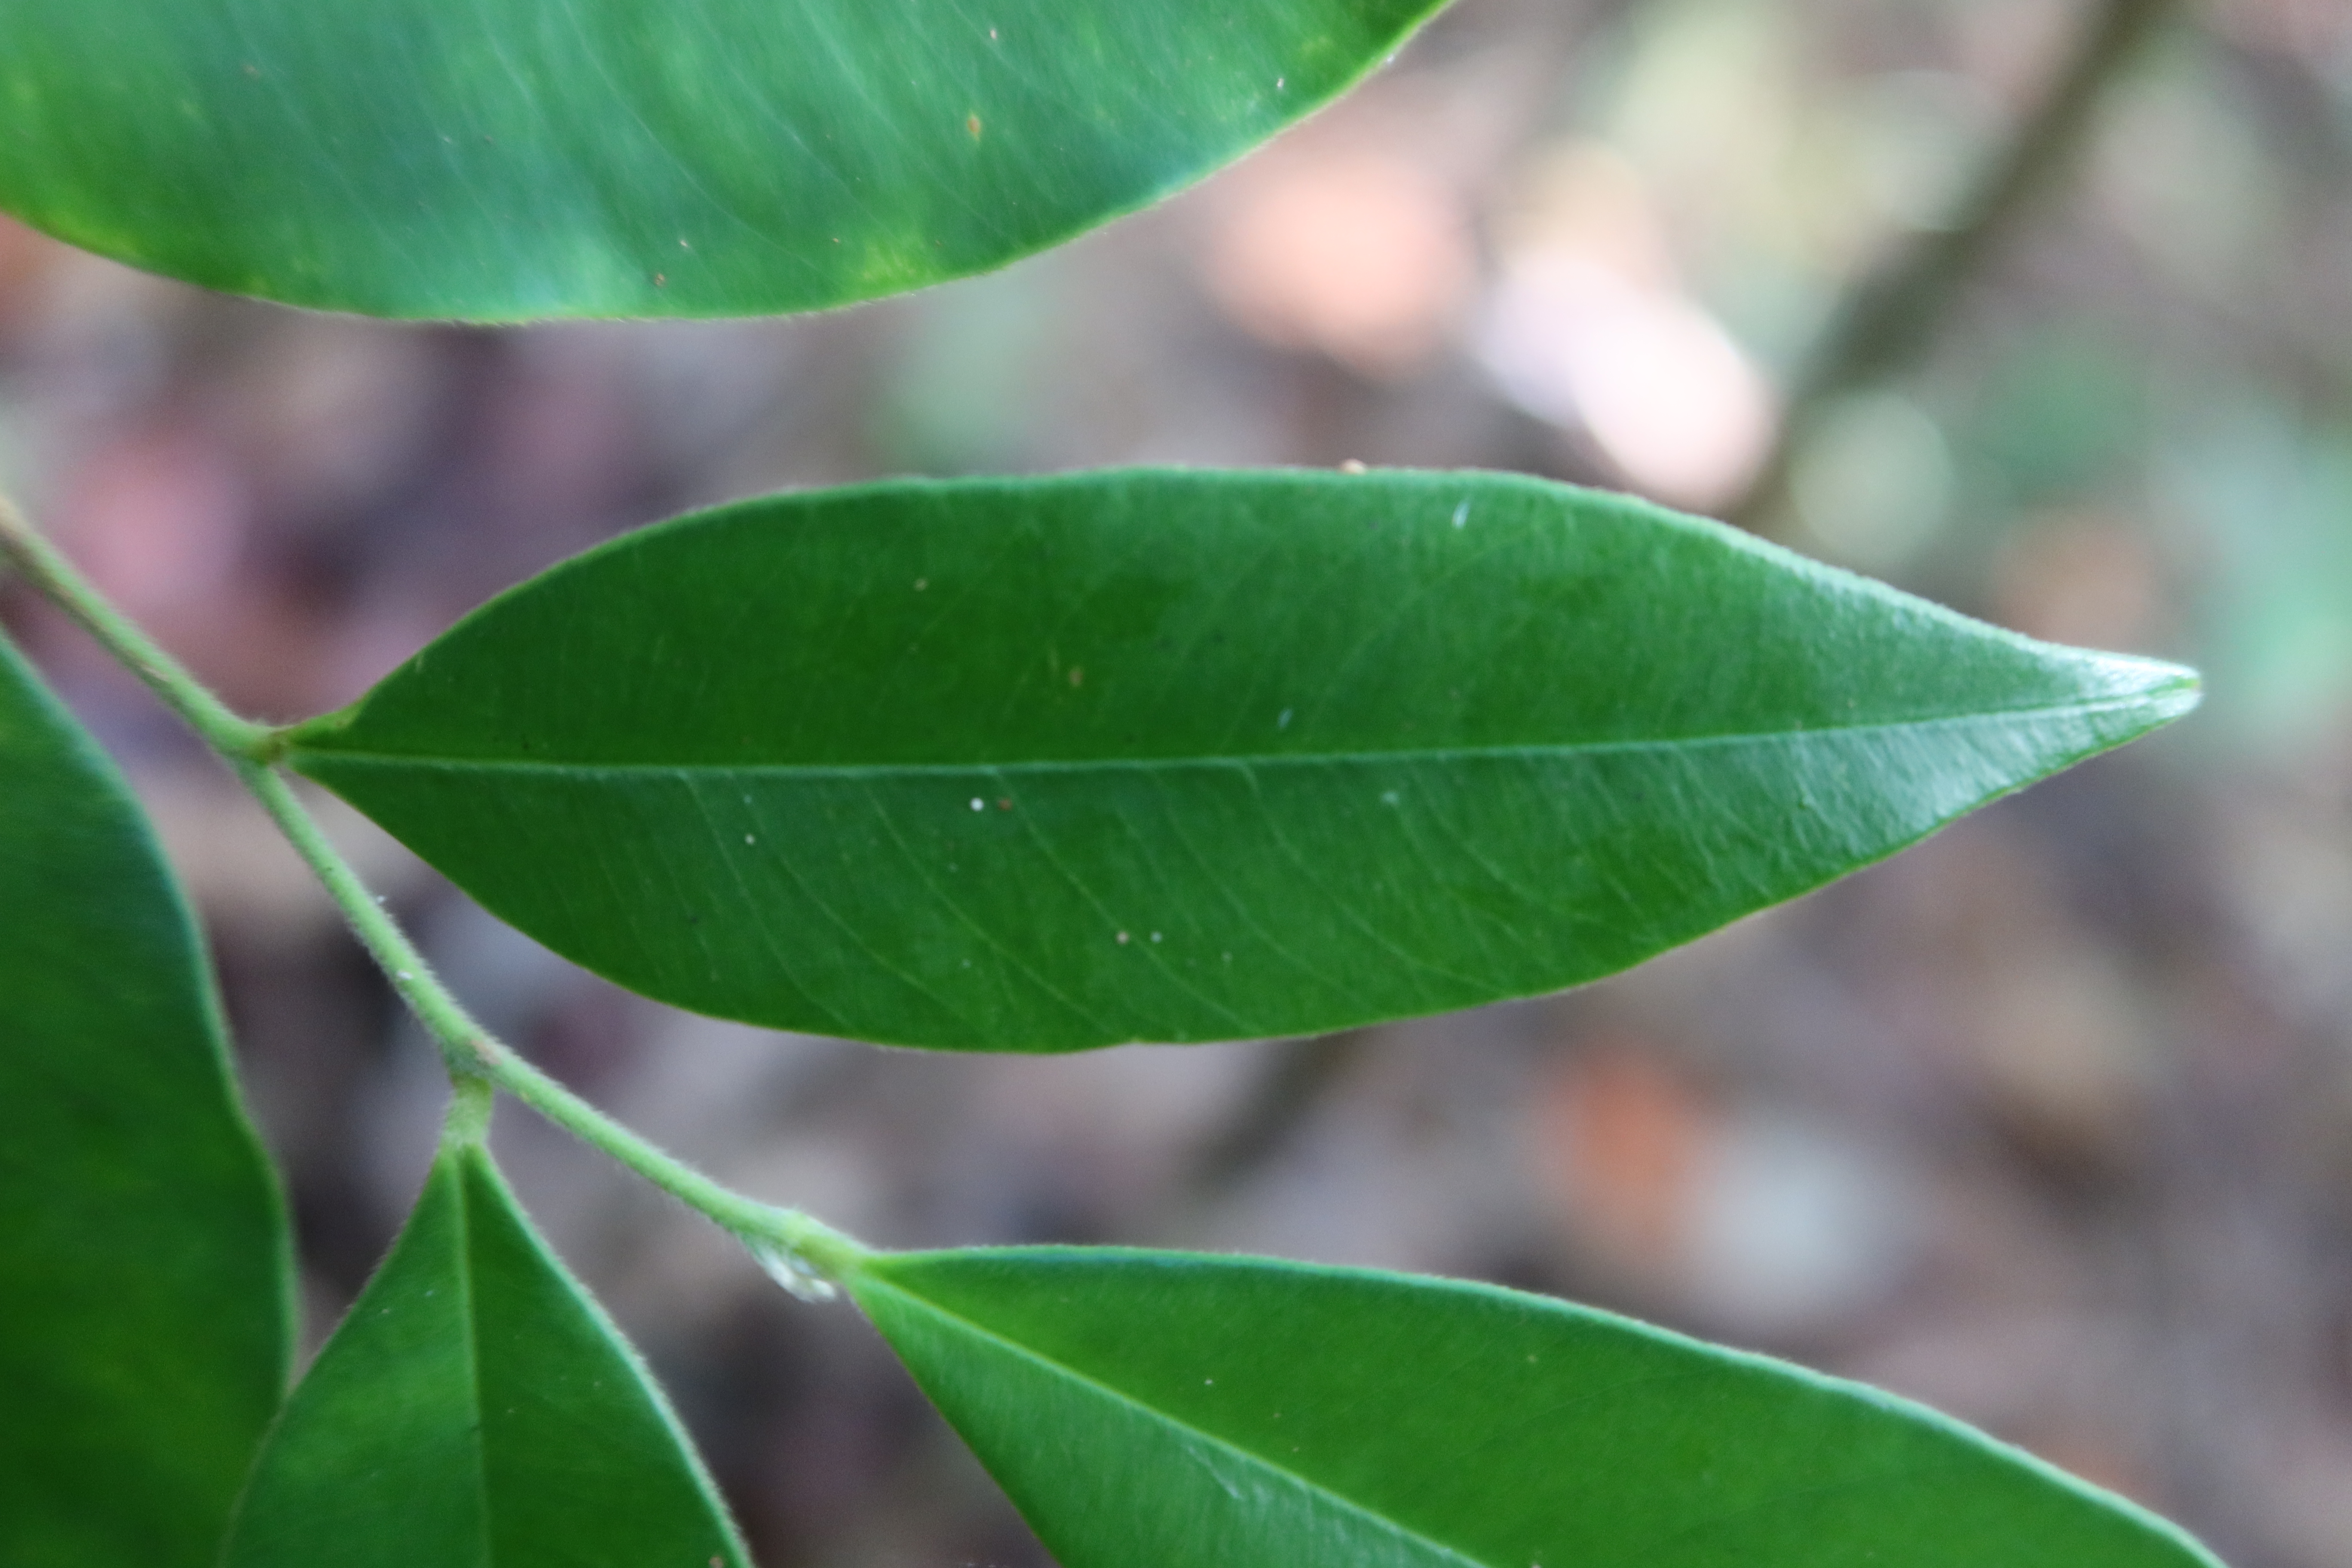
Label: Mealy bugs